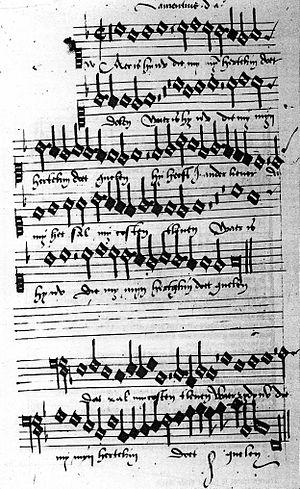
Le manuscrit Jérôme Laurin de Watervliet est un chansonnier du début du XVIᵉ siècle, contenant un répertoire de musique polyphonique, principalement profane.
Hieronymus Lauwerijn, né à Bruges vers 1450 et mort à La Haye le 1ᵉʳ août 1509, était seigneur de Watervliet, de Waterdyck, de Poortvliet et de Nieuwvliet qui servait les gouvernements de trois souverains des Pays-Bas : Maximilien Iᵉʳ, son fils Philippe le Beau et sa fille Marguerite d'Autriche. Comme les nantis de son temps, il investit sa fortune dans la poldérisation des Flandres.